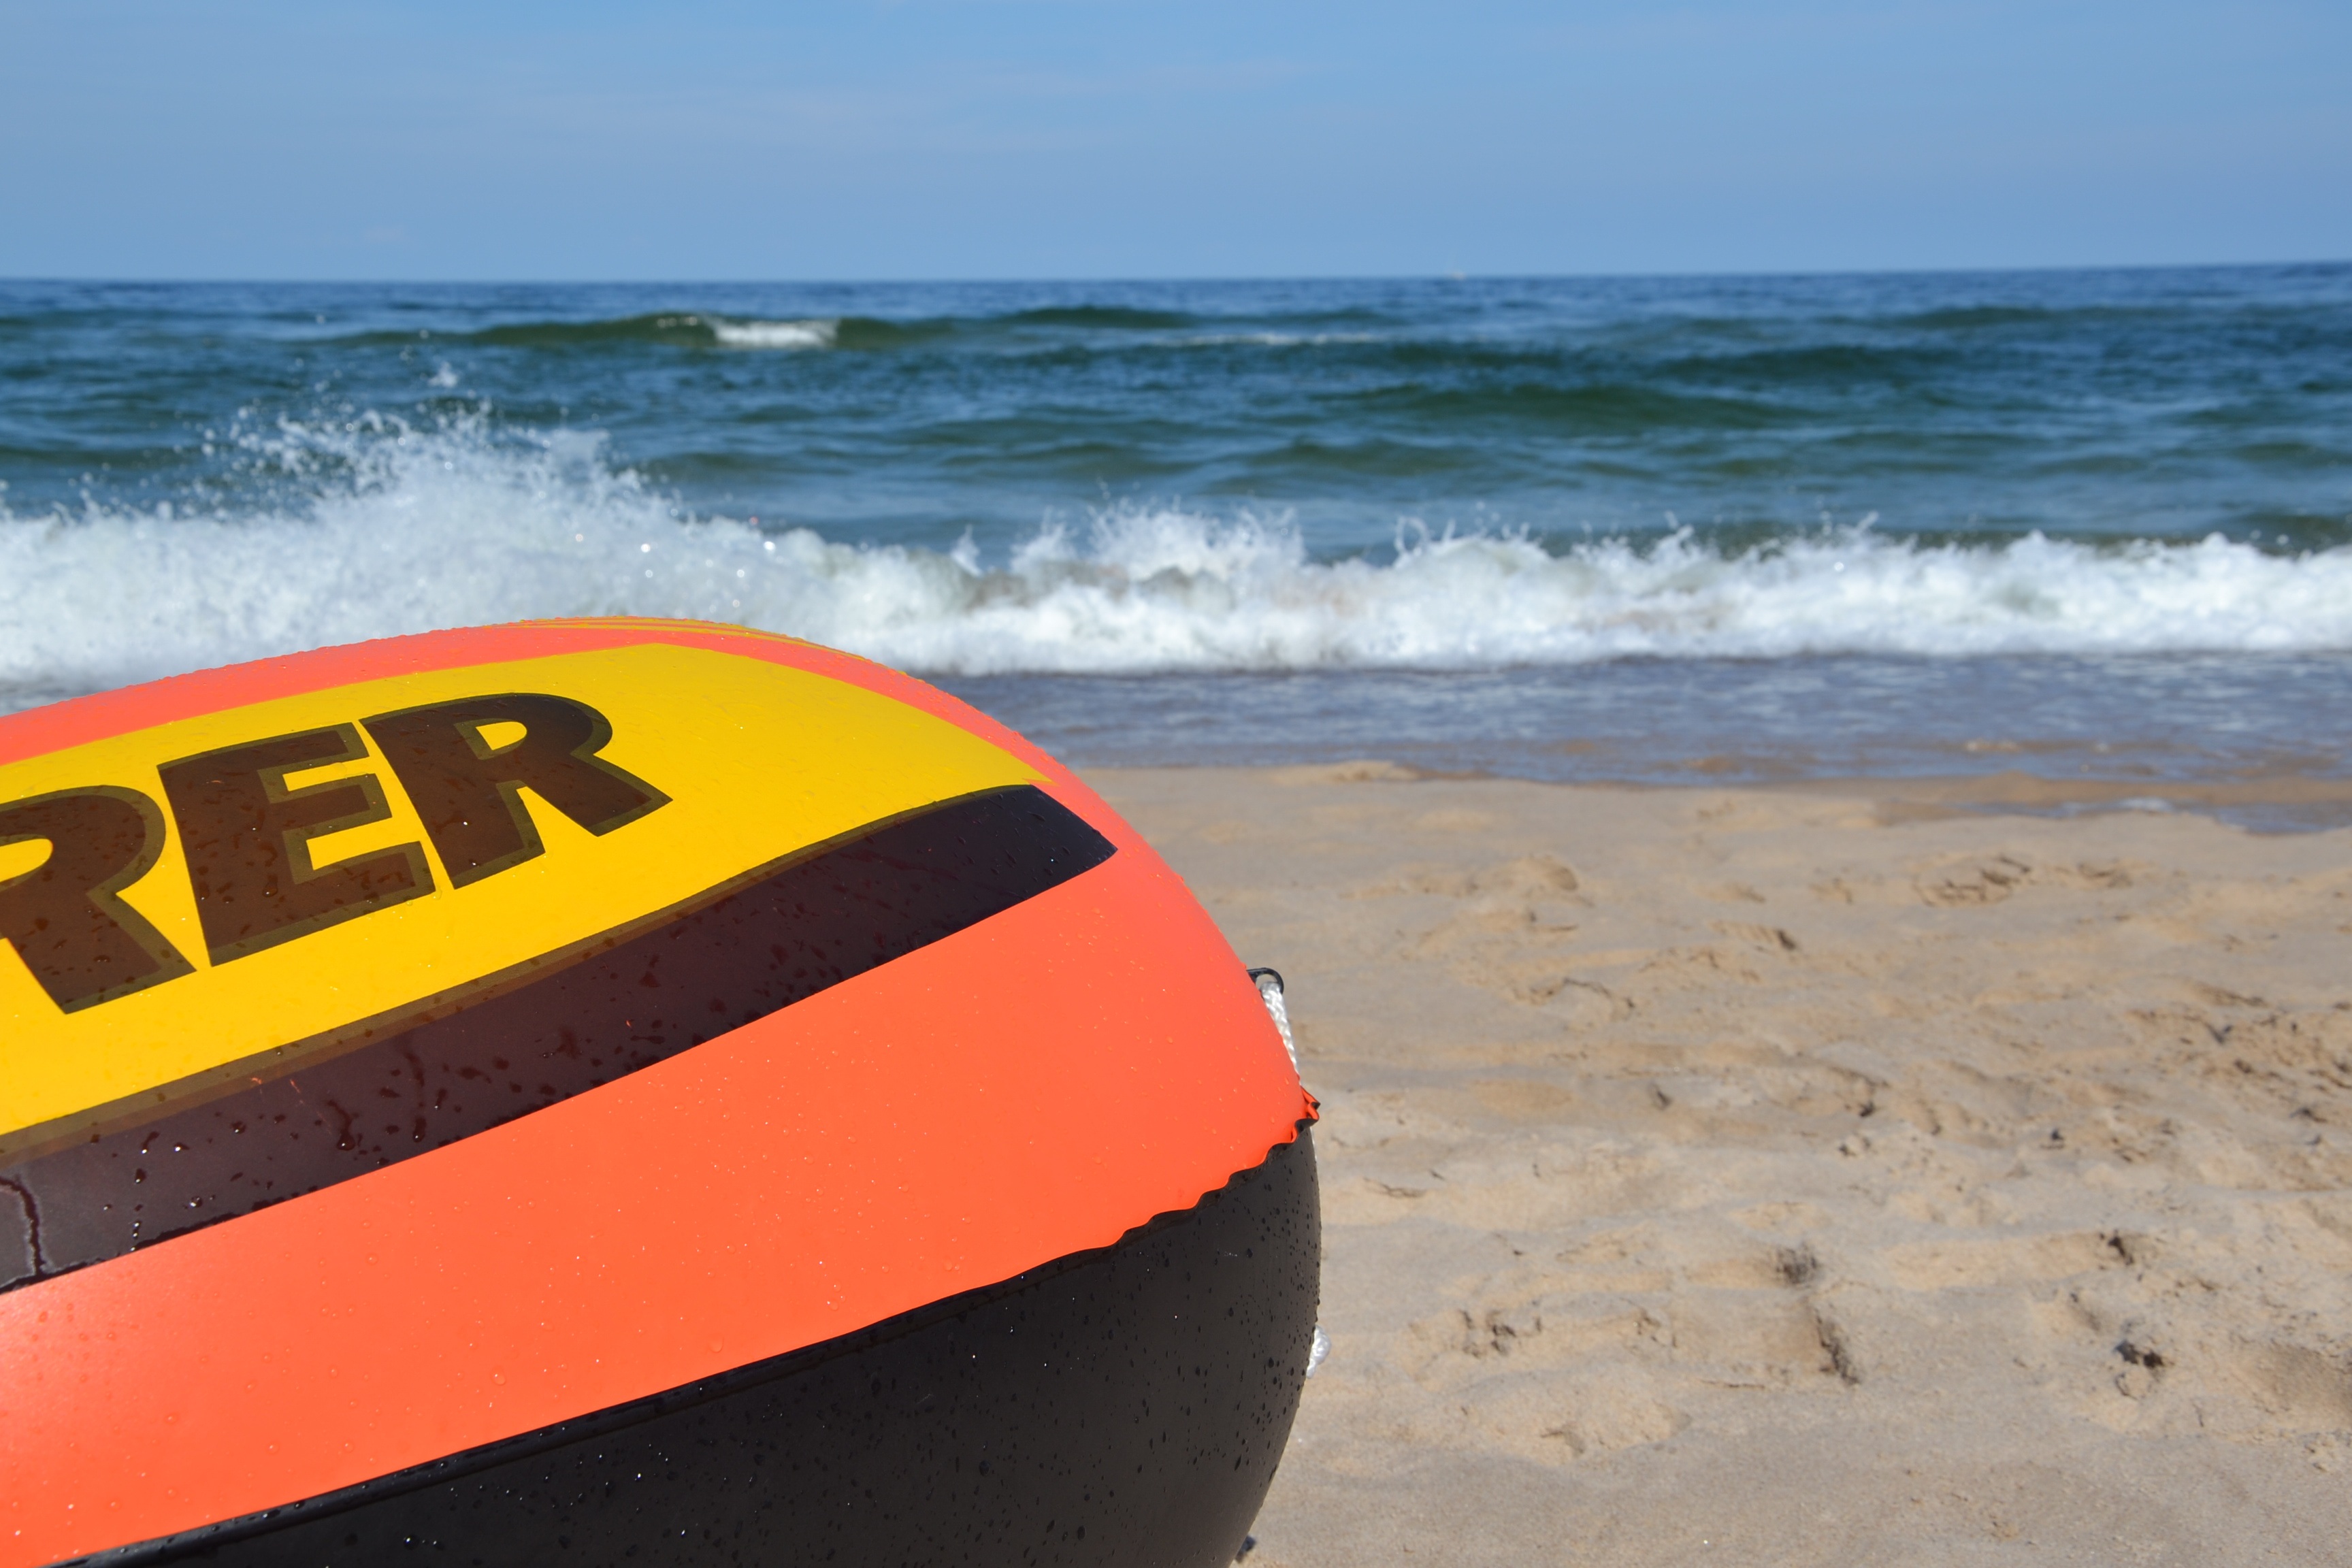
beach, landscape, sea, coast, water, sand, ocean, shore, wave, summer, evening, vehicle, surfboard, holiday, rest, swimming, pontoon, fun, poland, sandy beach, the coast, the baltic sea, sunny day, the coast of the baltic sea, wind wave, surfing equipment and supplies